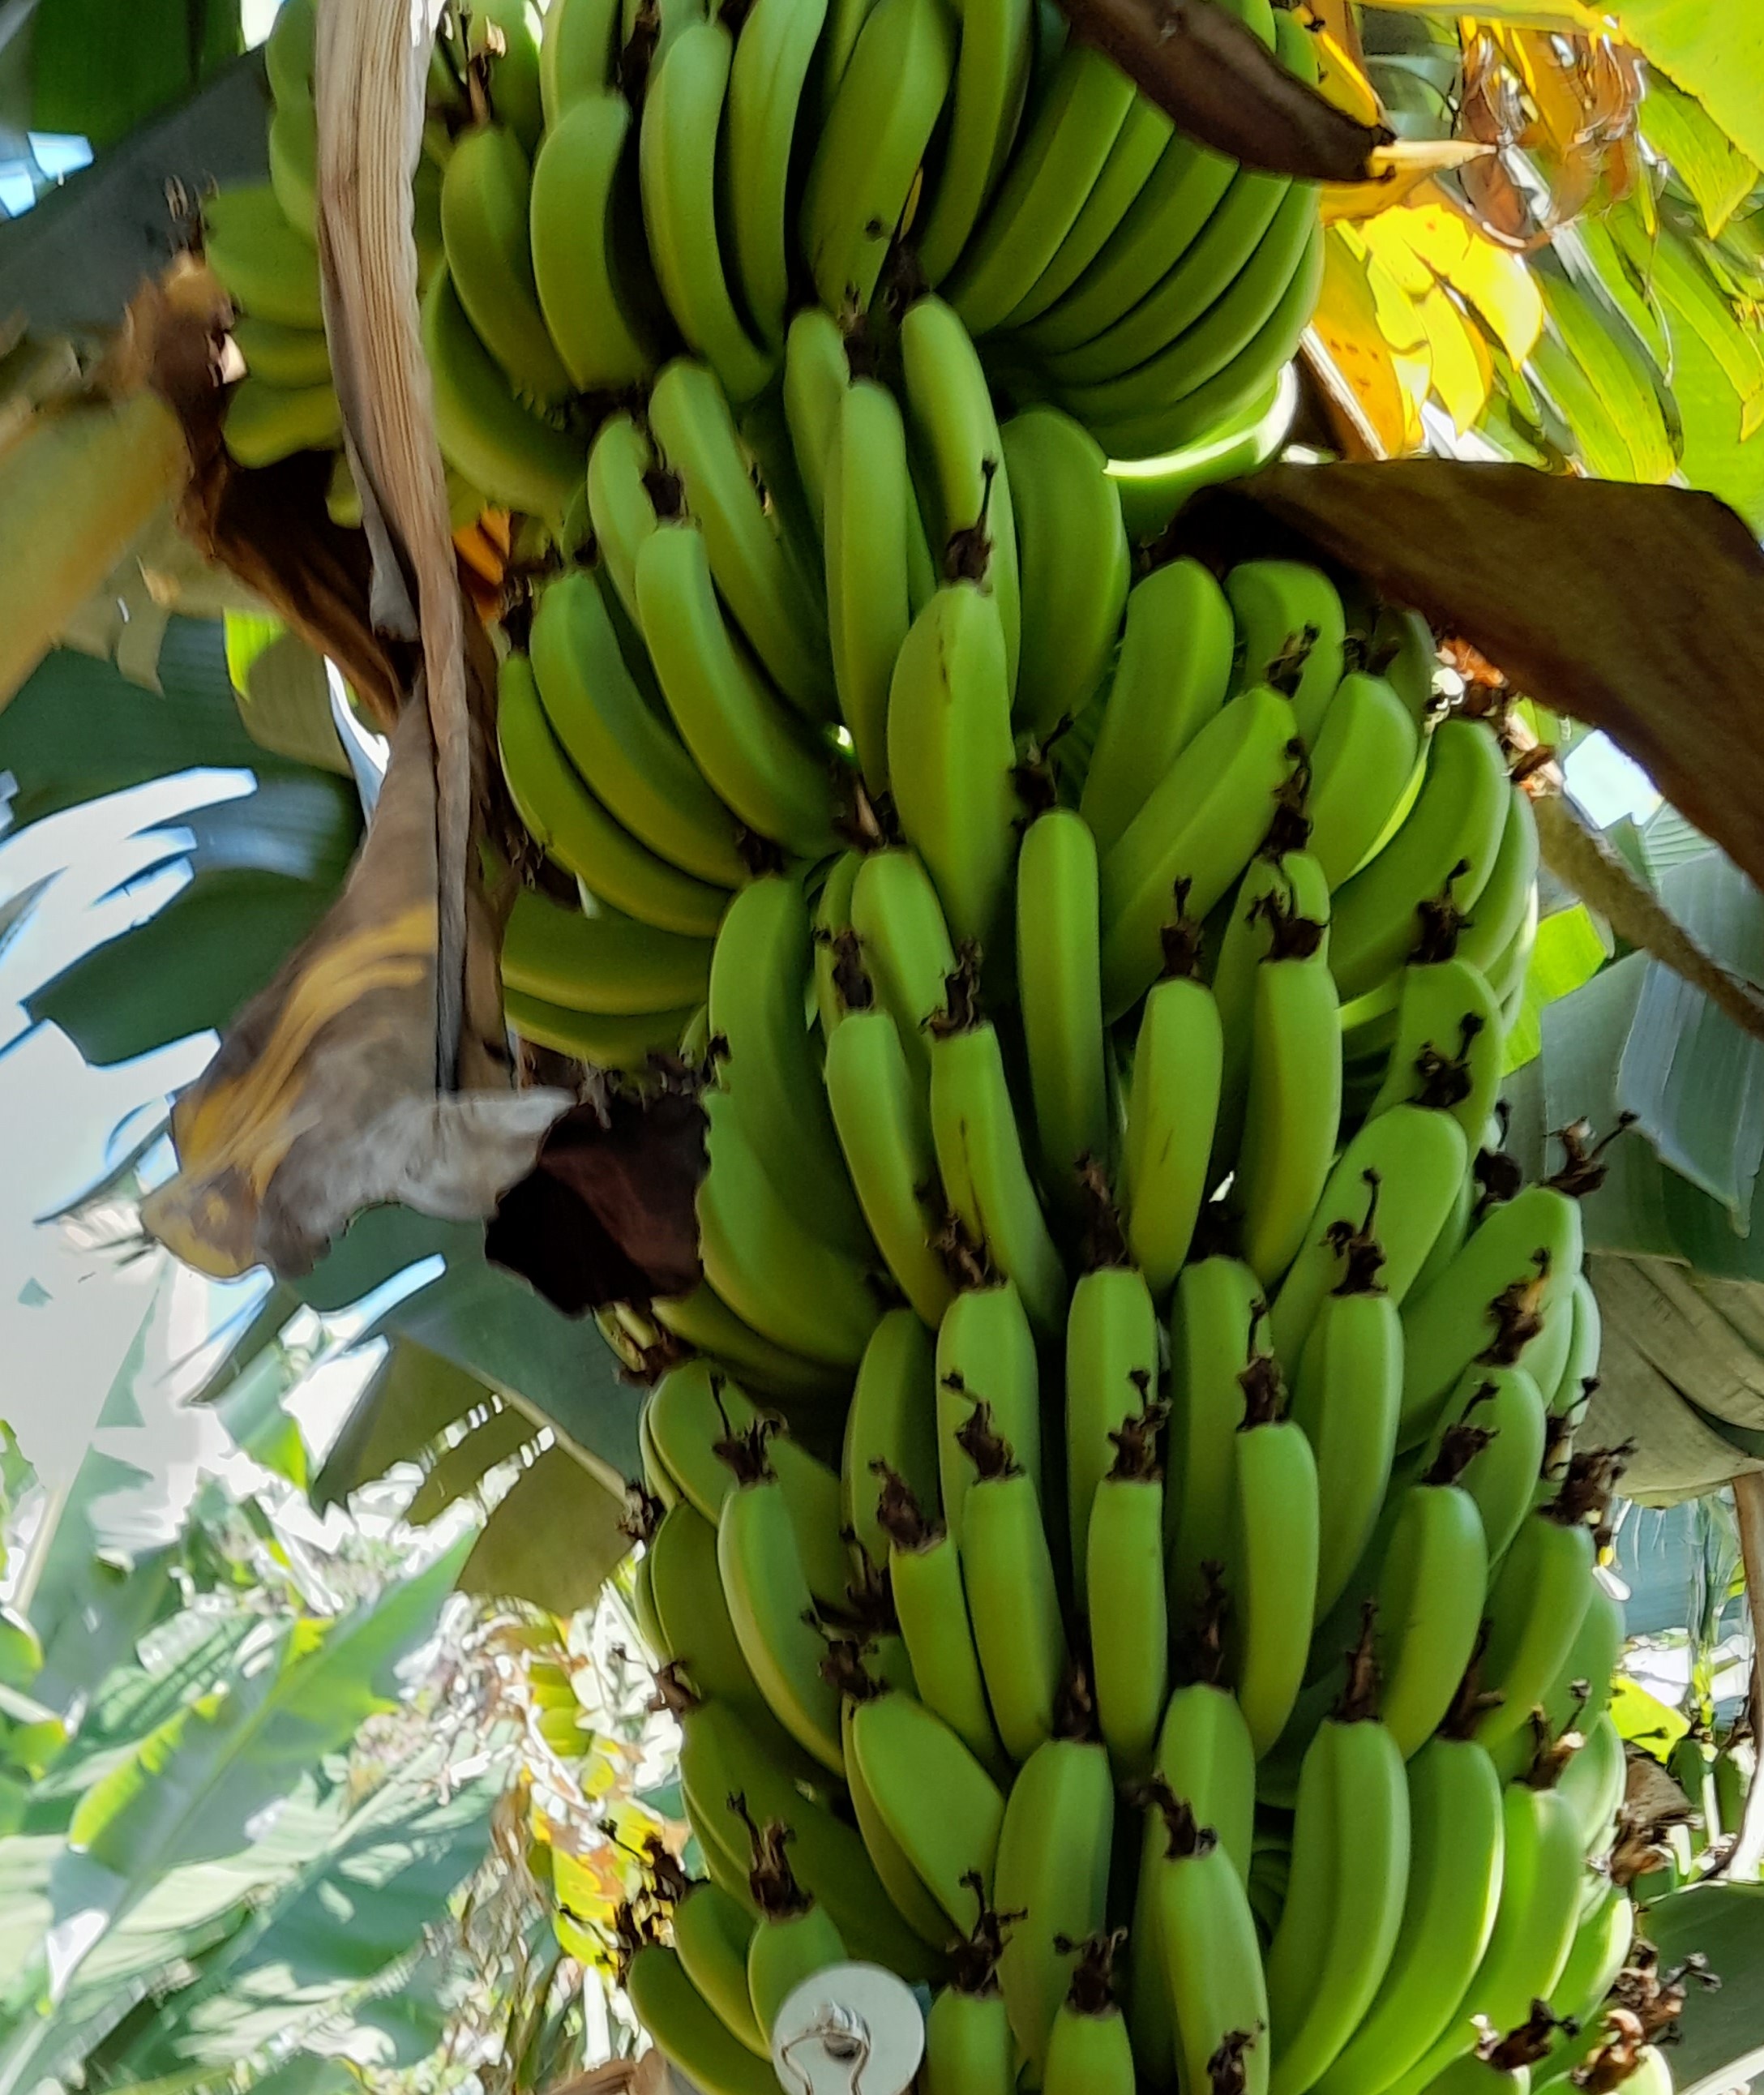
Label: Keep